Tom Casson

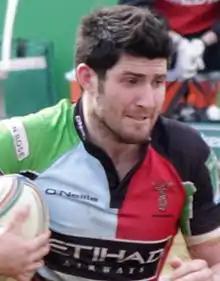
Casson on attack for Harlequin against Munster in 2013

Tom Casson (born 6 April 1990), is a rugby union player for Yorkshire Carnegie in the RFU Championship. He is a Centre, usually playing at 12.